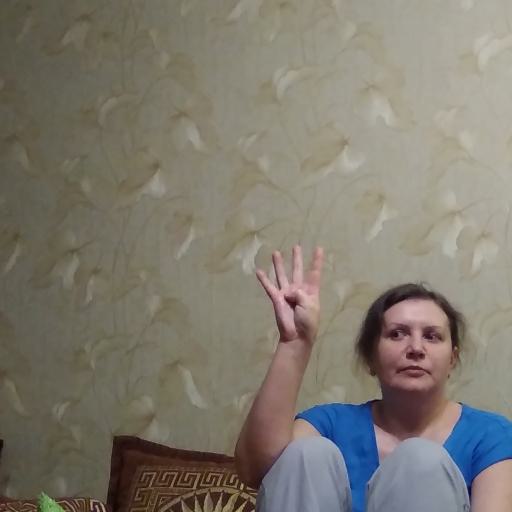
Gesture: four